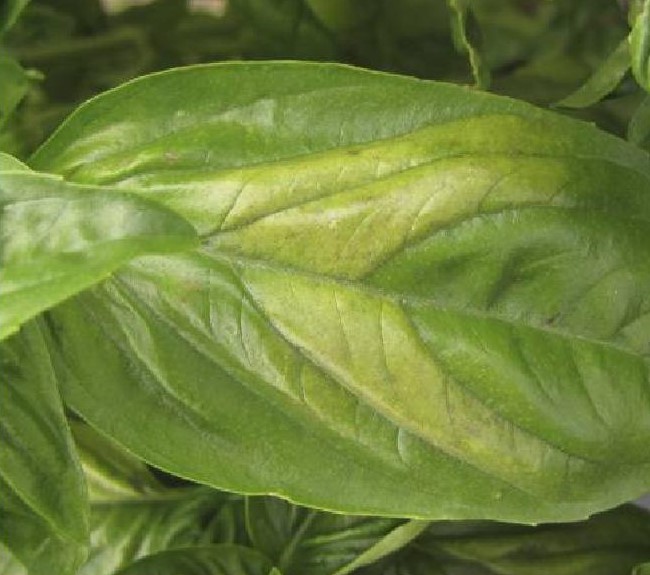
Plant: Basil
Disease: basil downy mildew